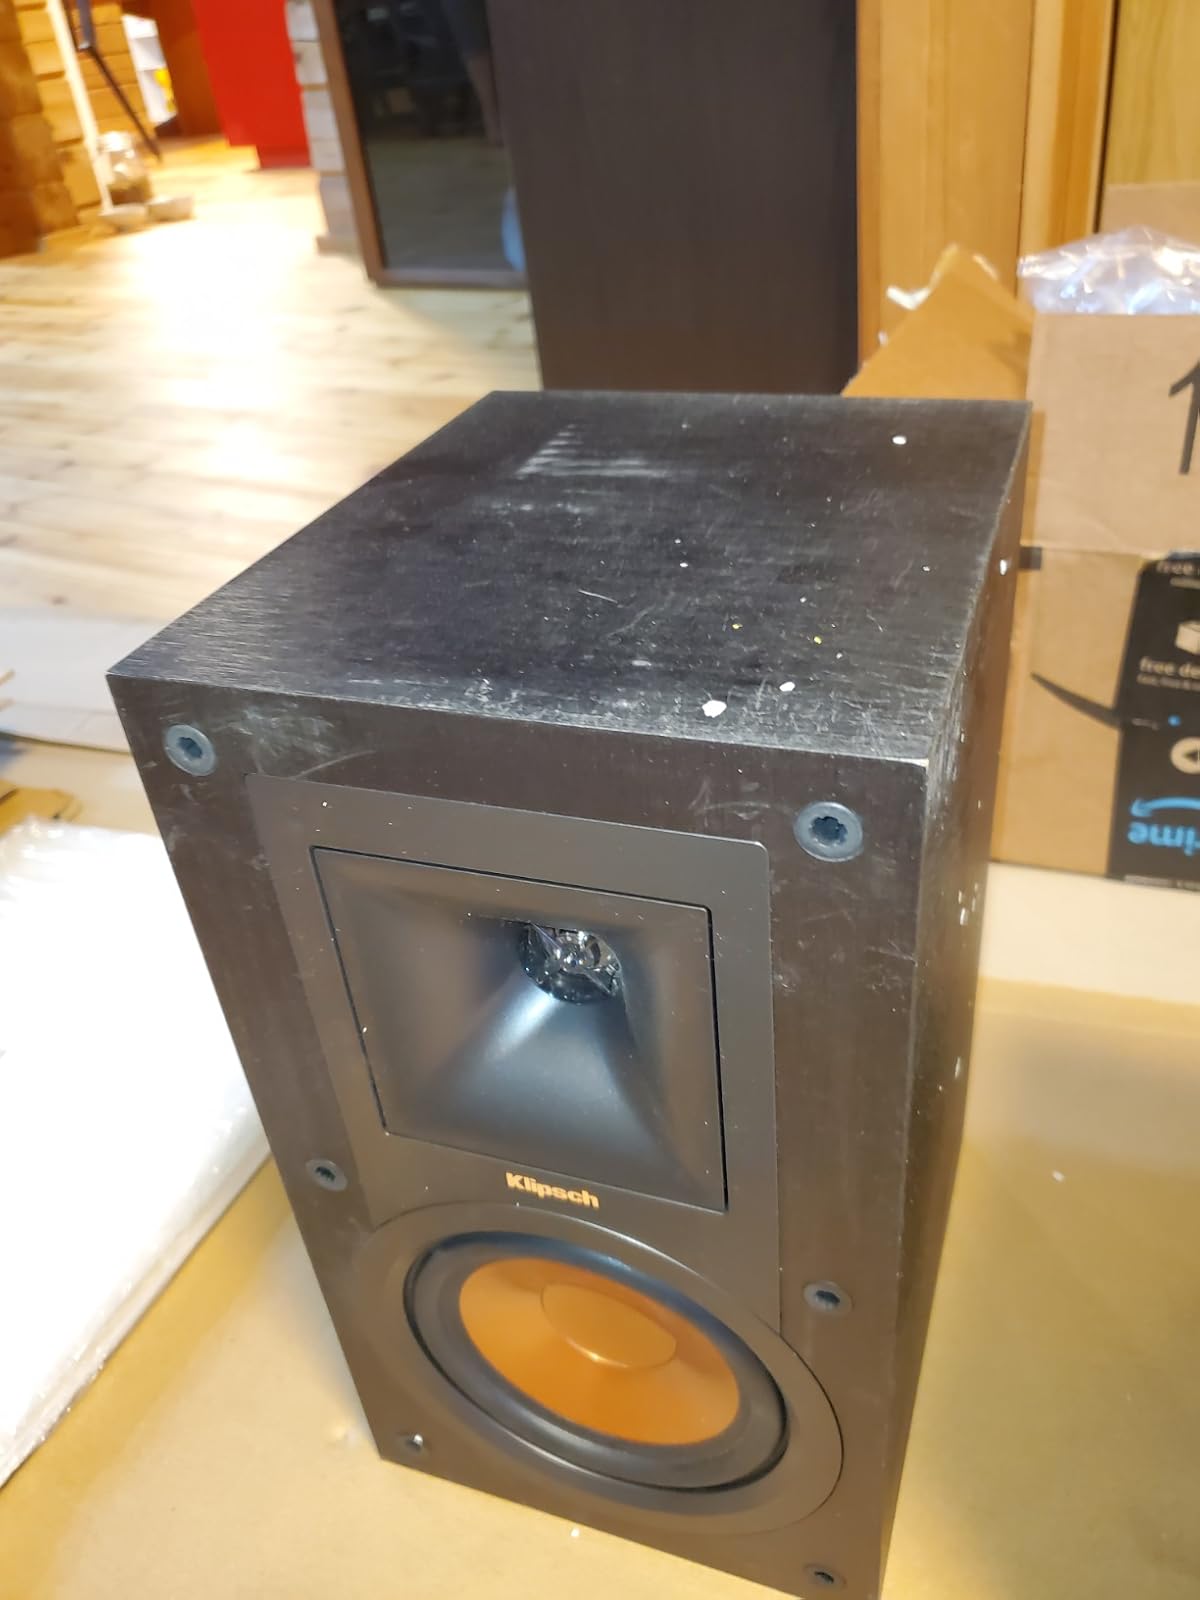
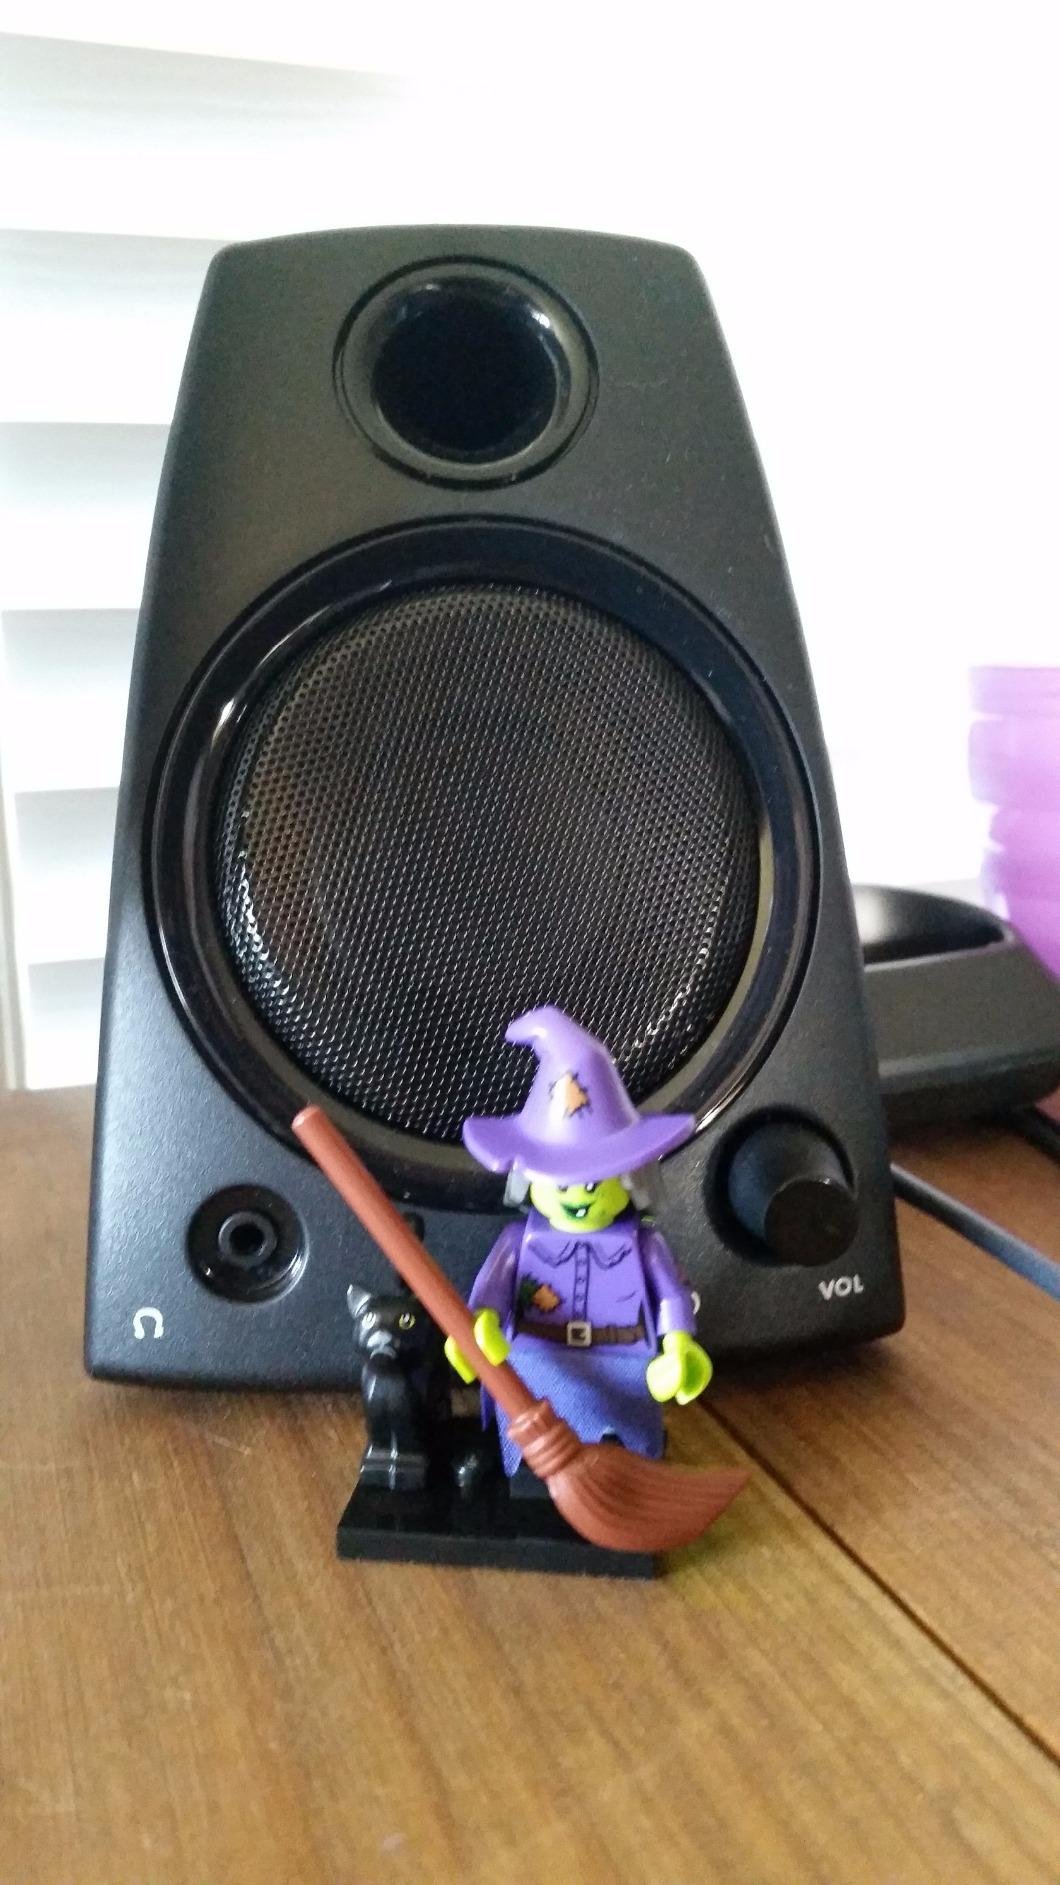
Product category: speaker
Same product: no